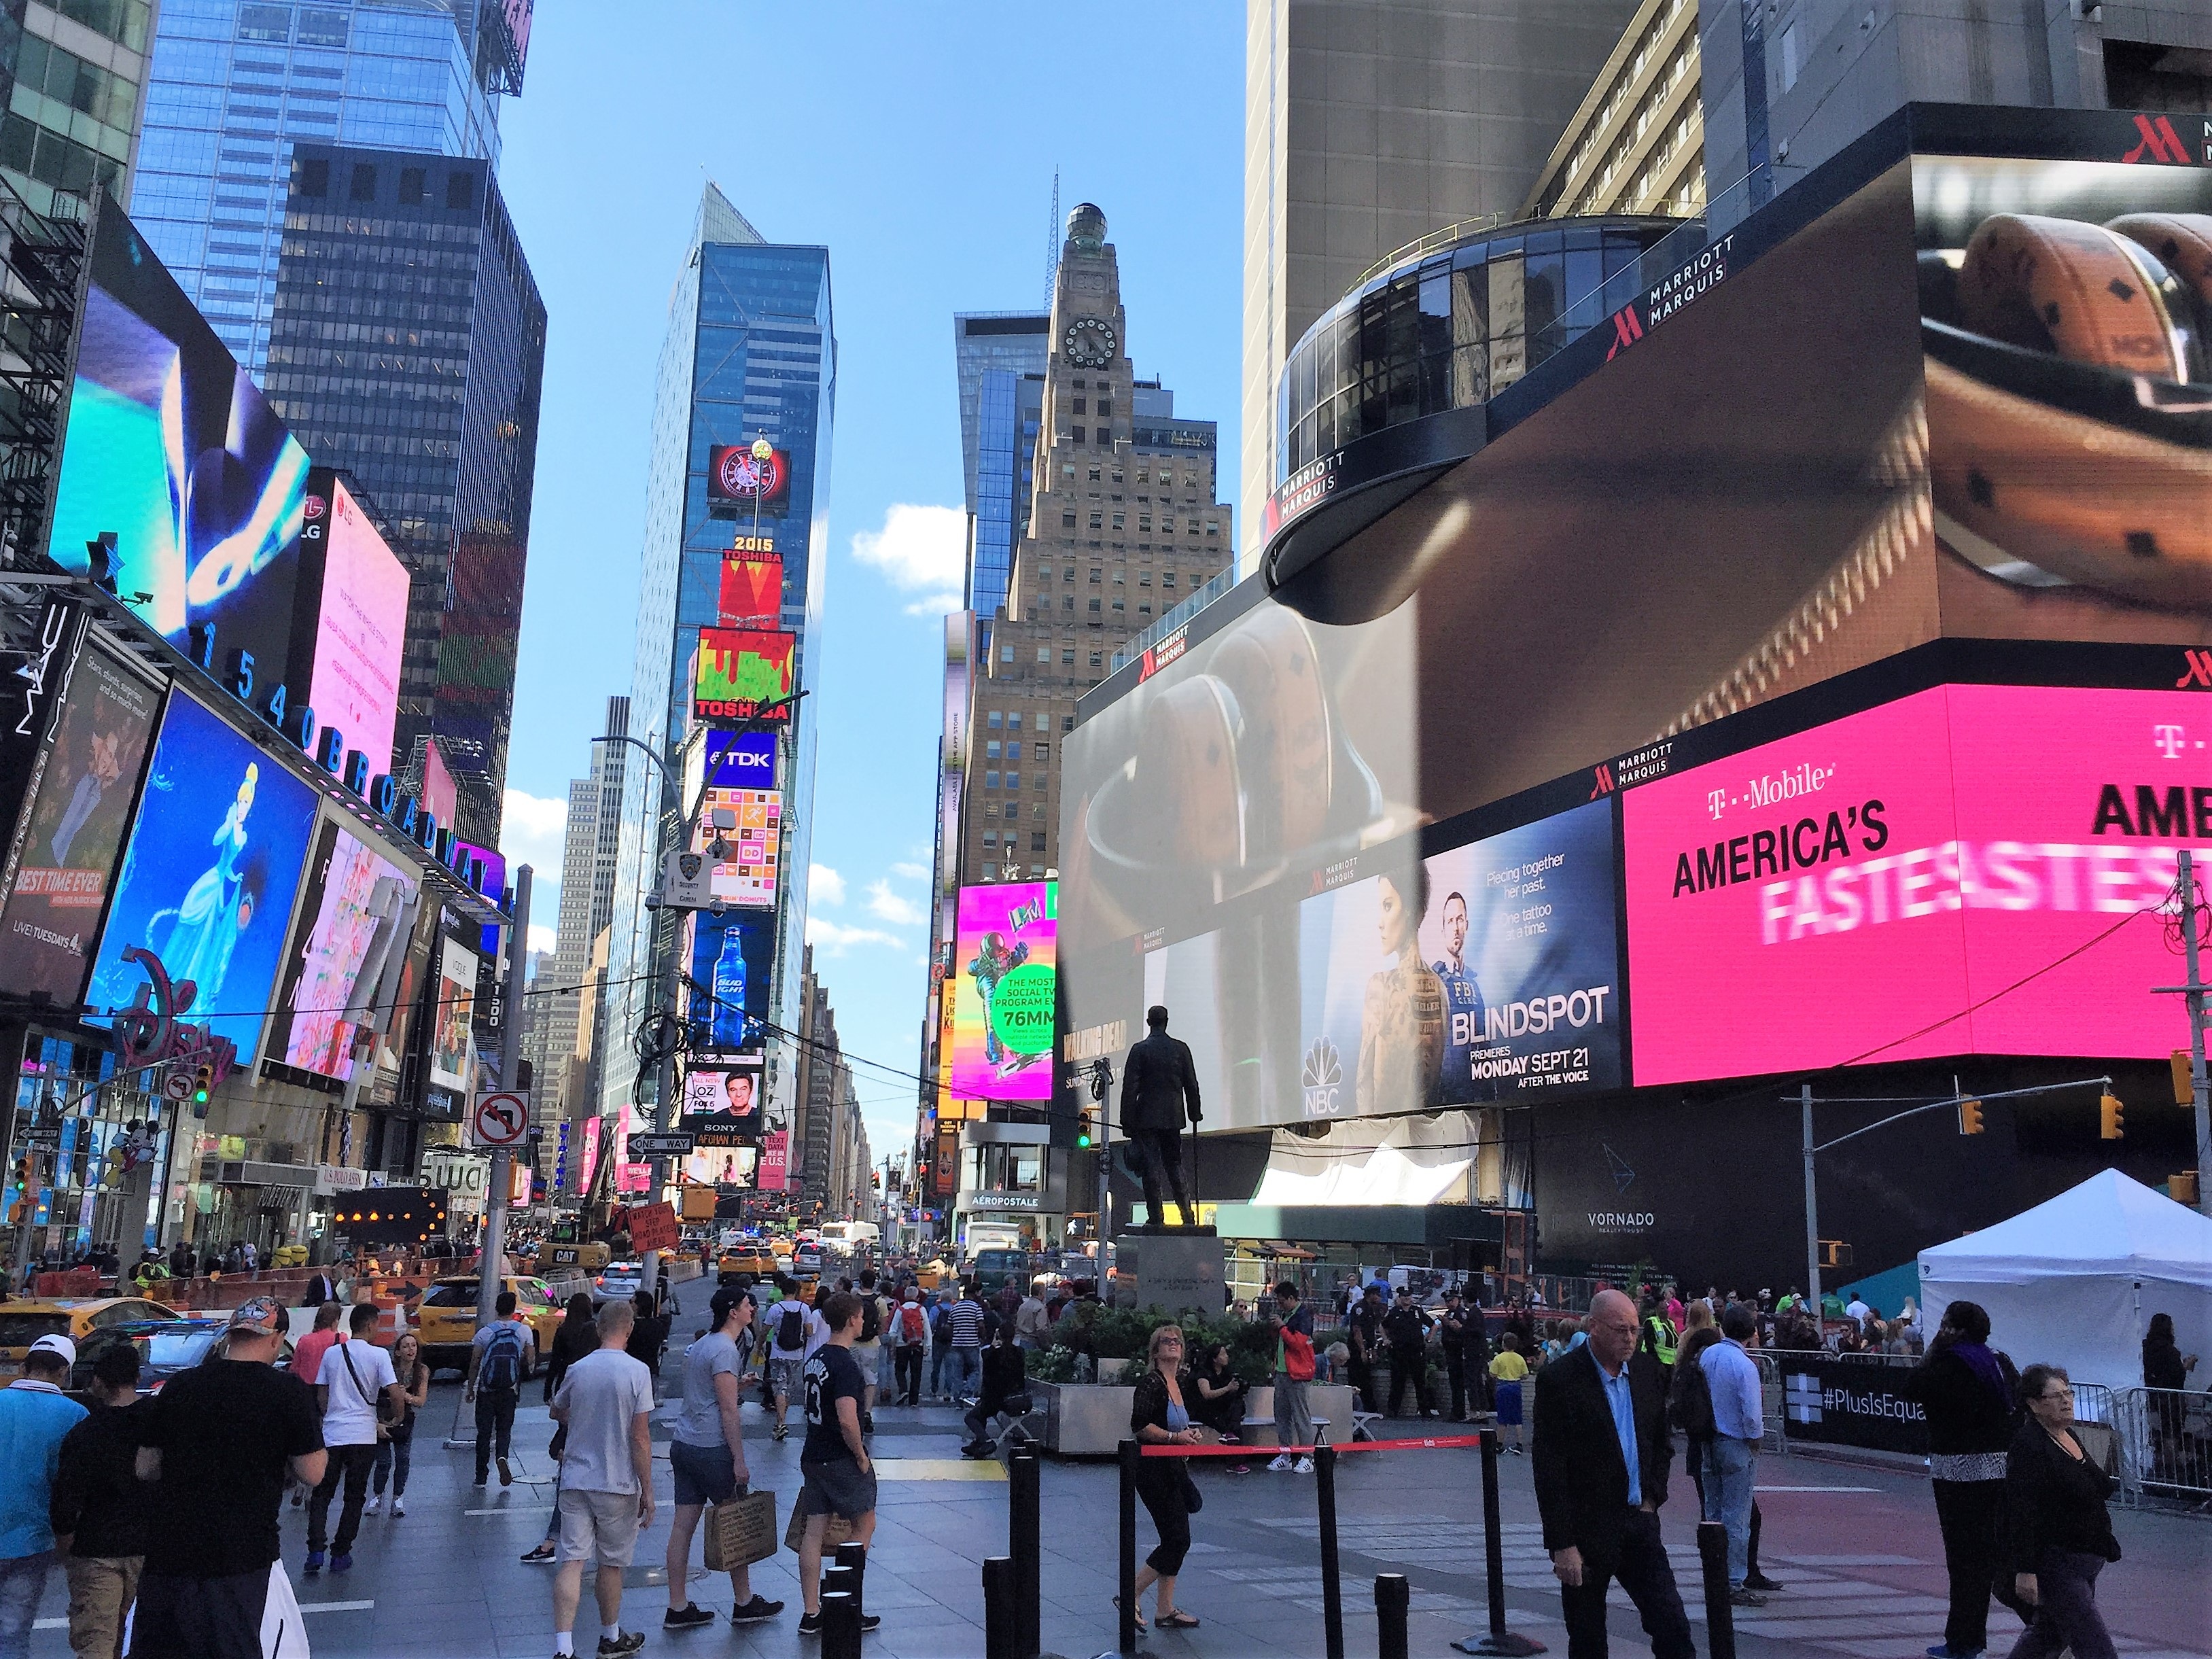
pedestrian, road, street, city, new york, manhattan, crowd, downtown, demonstration, time square, urban area, human settlement